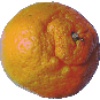
Label: mandarine